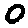
Label: 0